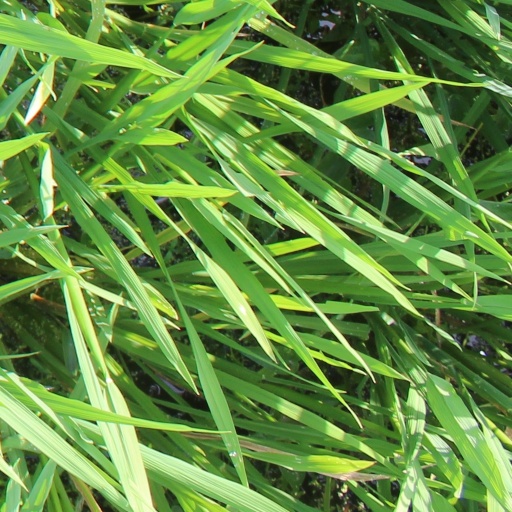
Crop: rice